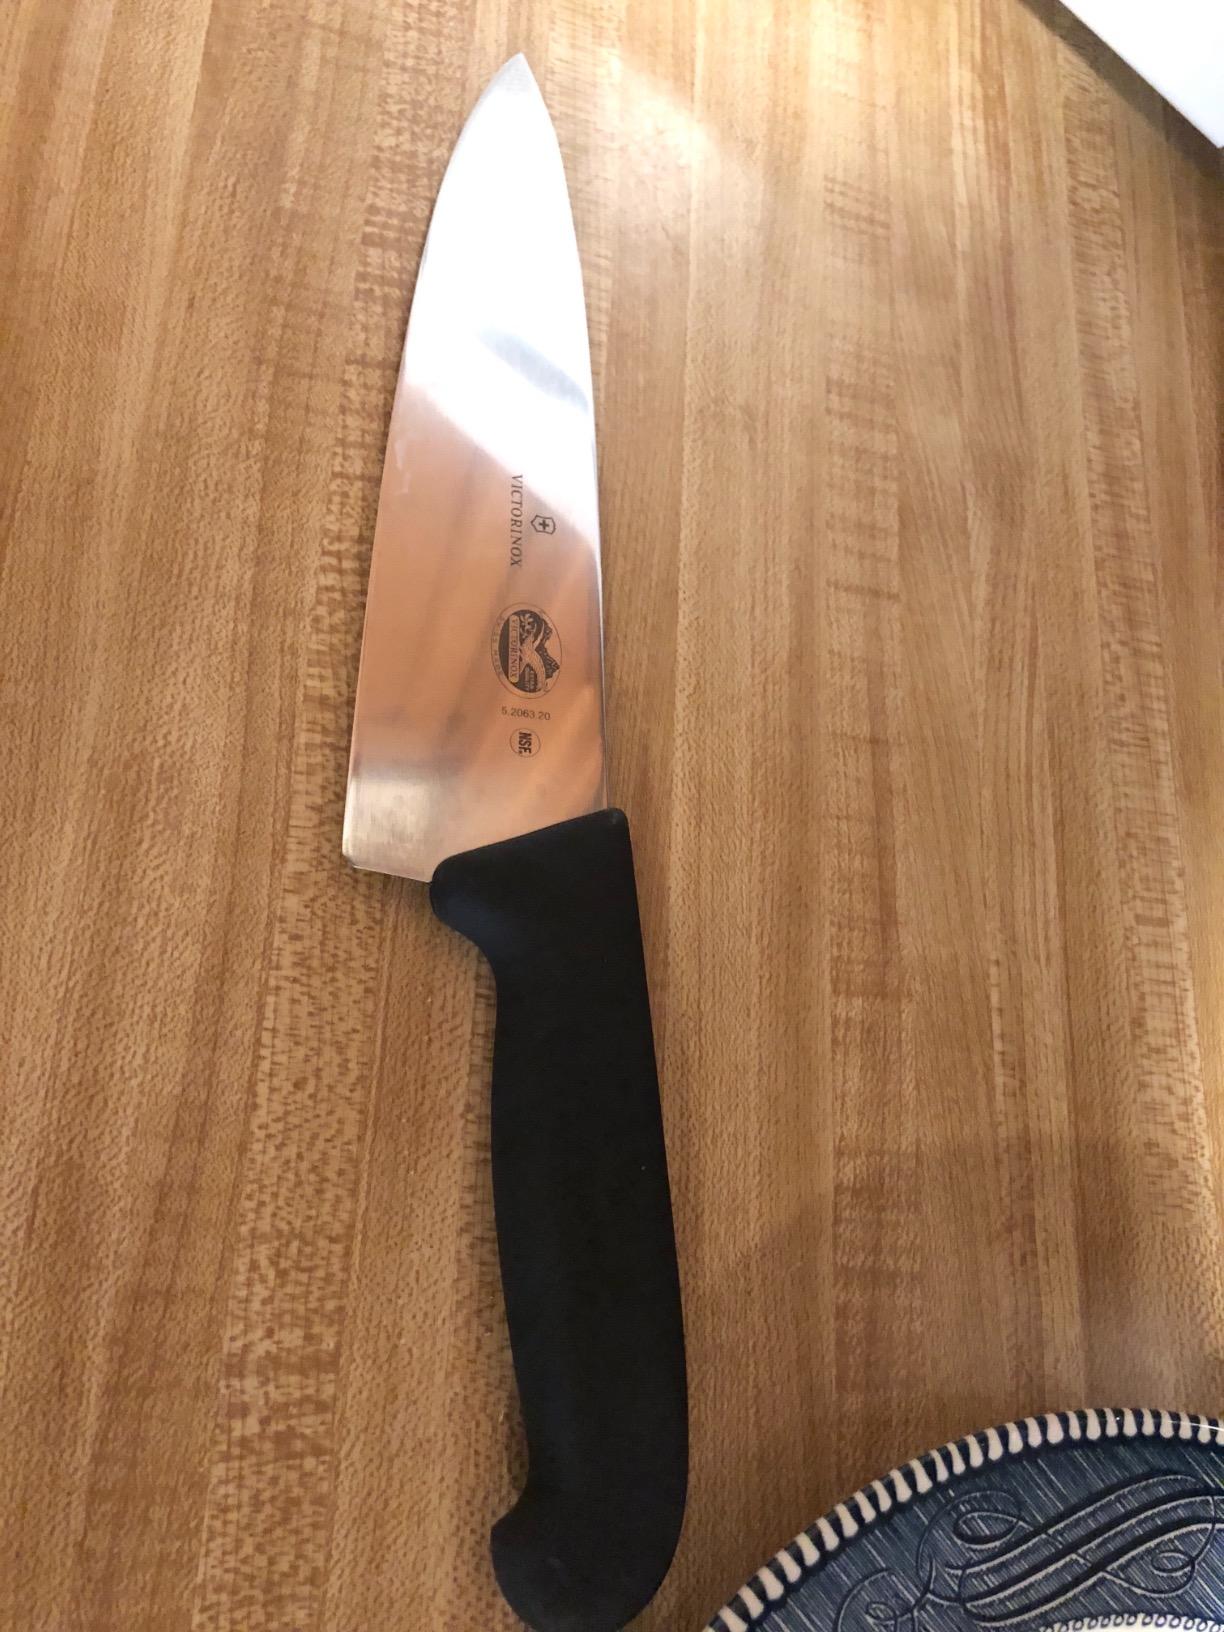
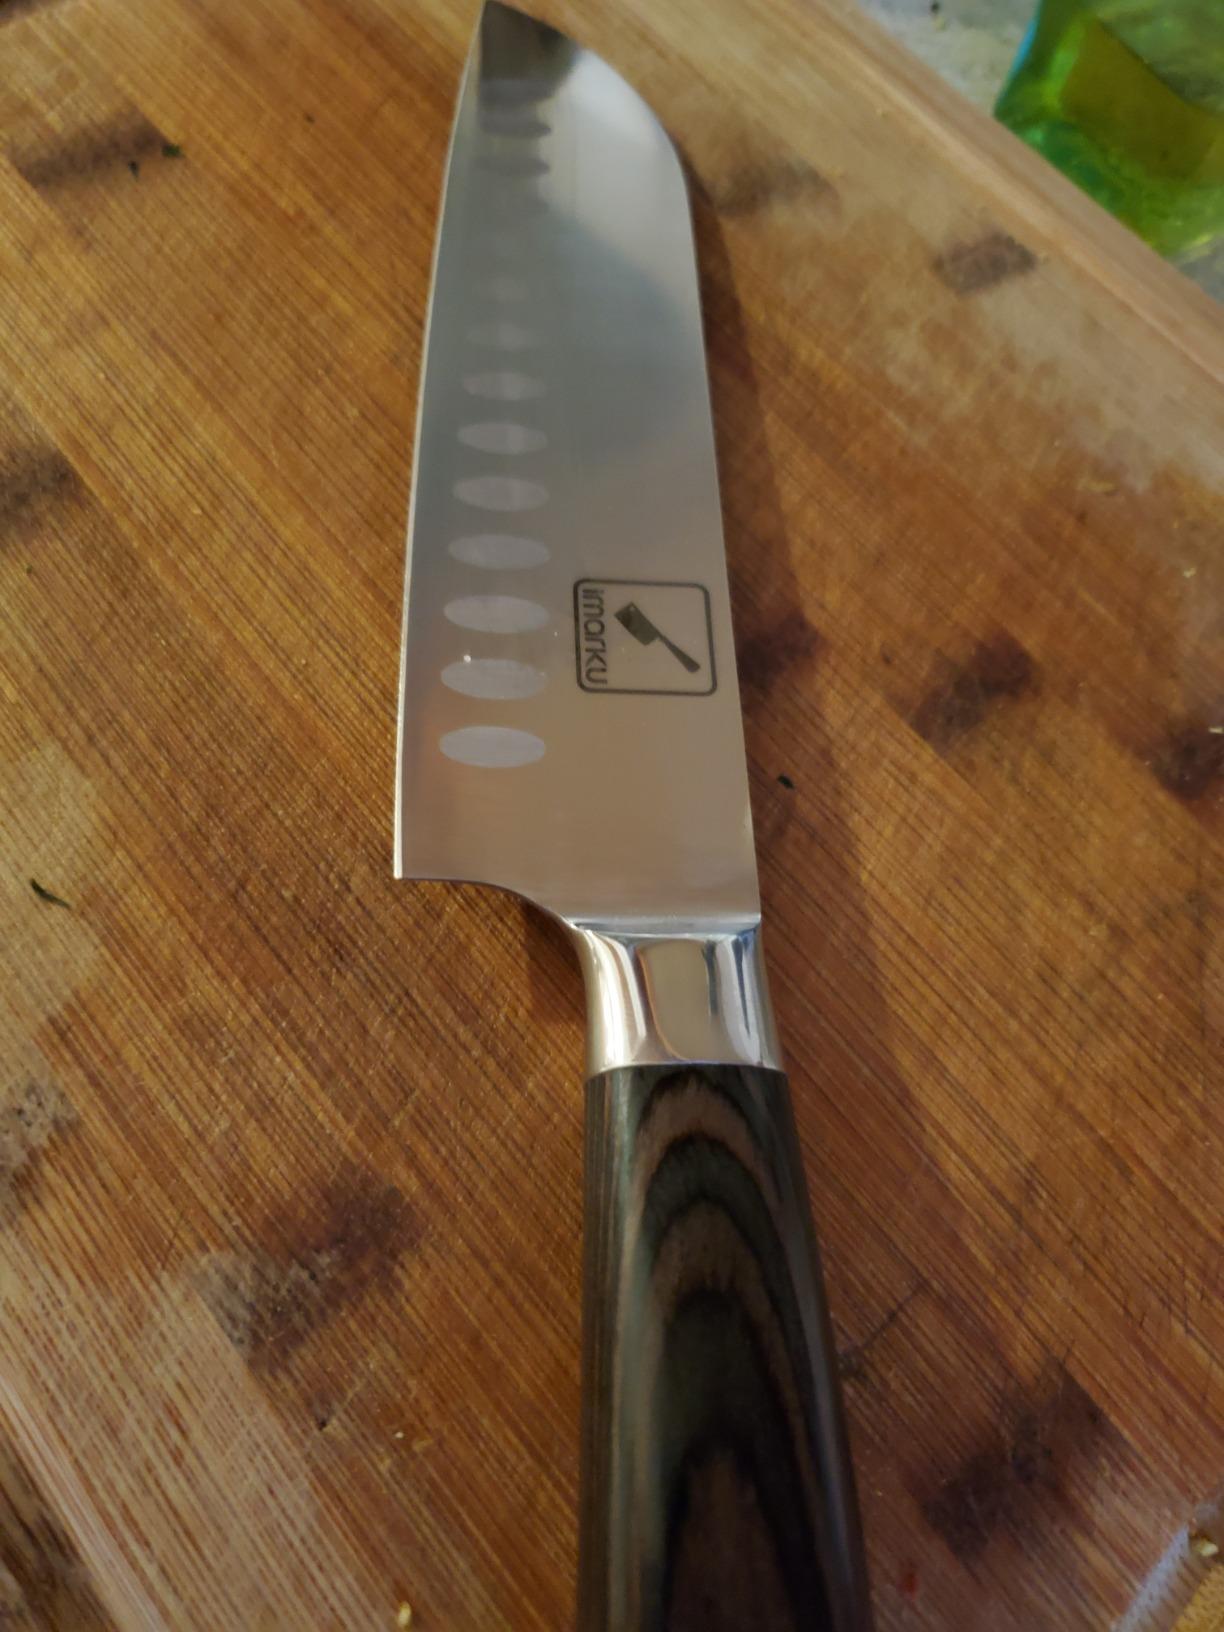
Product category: items_knife
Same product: no